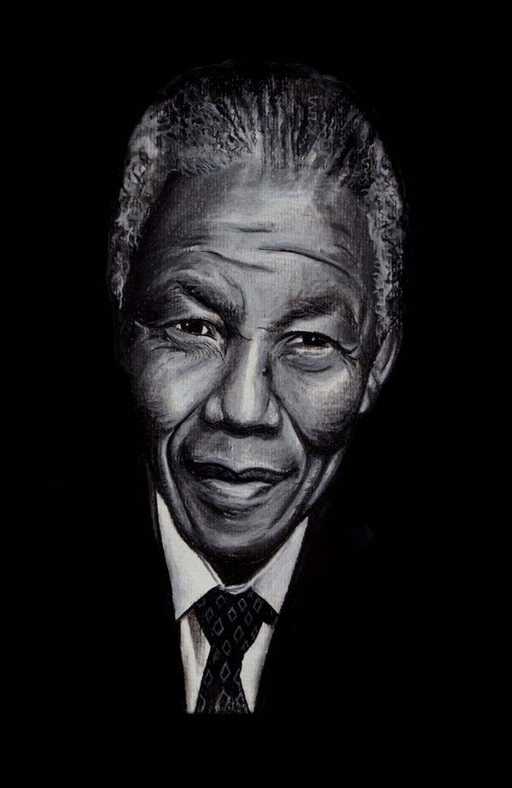
portraits from artists all over the globe